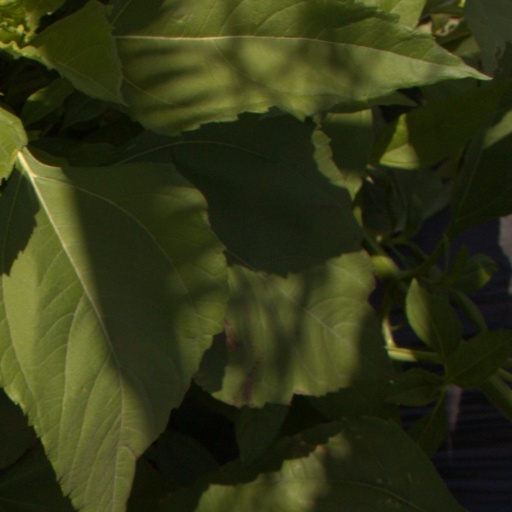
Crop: Jerusalem artichoke